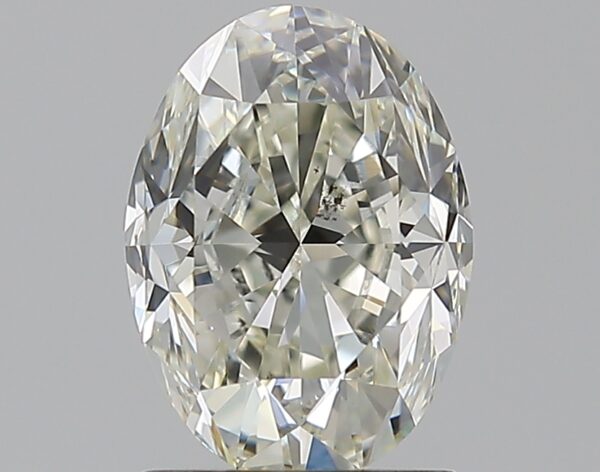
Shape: oval
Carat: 1.5
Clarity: SI1
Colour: K
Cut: FG
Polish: EX
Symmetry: VG
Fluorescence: F
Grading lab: GIA
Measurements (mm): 8.29 x 6 x 4.18